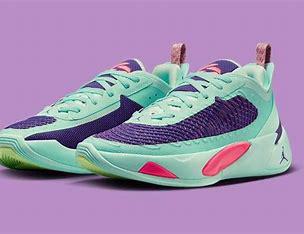
Brand: Jordan
Model: Luka 1